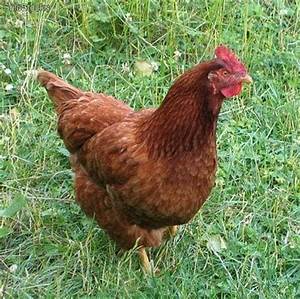
Label: gallina